Shubert Theatre (Broadway)

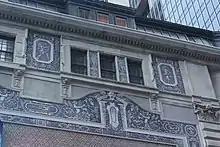
Upper-story windows on the 44th Street facade

The Shubert hosted the drama "The Blue Flame" with Theda Bara in 1920, followed the next year by the play "The Trial of Joan of Arc" with Margaret Anglin. The Shubert also hosted several revues in the mid-1920s, including four editions of the "Greenwich Village Follies" and the 1923 edition of "Artists and Models".